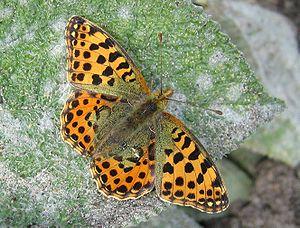
Cet article recense les rhopalocères de France métropolitaine, c'est-à-dire les lépidoptères appartenant aux familles des Hesperiidae, Papilionidae, Pieridae, Riodinidae, Lycaenidae et Nymphalidae.